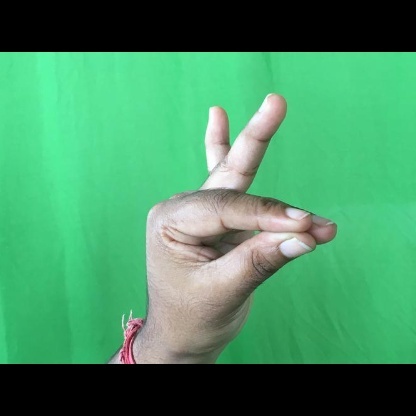
Mudra: Katakamukha